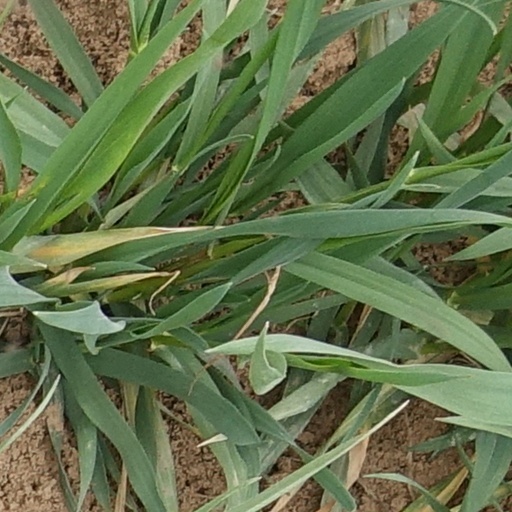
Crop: wheat